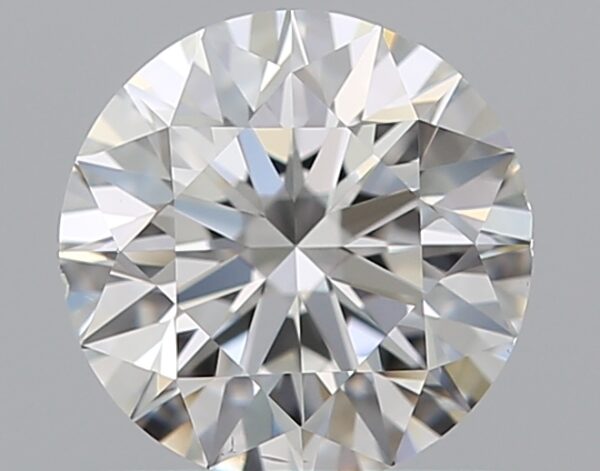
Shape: round
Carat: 0.8
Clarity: VS2
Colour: G
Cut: EX
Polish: EX
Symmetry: EX
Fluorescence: N
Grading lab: GIA
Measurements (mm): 5.89 x 5.92 x 3.72